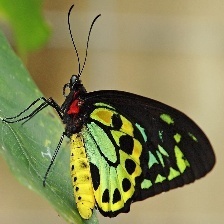
Species: CAIRNS BIRDWING